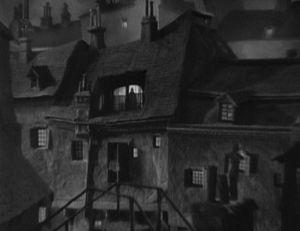
Anton Grot est un directeur artistique, chef décorateur et artiste peintre américain d'origine polonaise, né Antoni Franciszek Groszewski le 18 janvier 1884 à Kiełbasin, mort le 21 mars 1974 à Stanton.